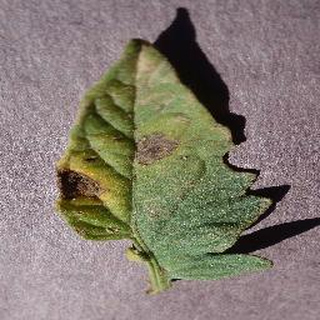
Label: tomato_early_blight